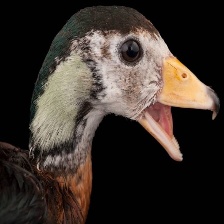
Species: AFRICAN PYGMY GOOSE
Scientific name: NETTAPUS AURITUS
ImageNet parent category: goose